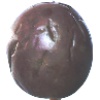
Label: Passion Fruit 1